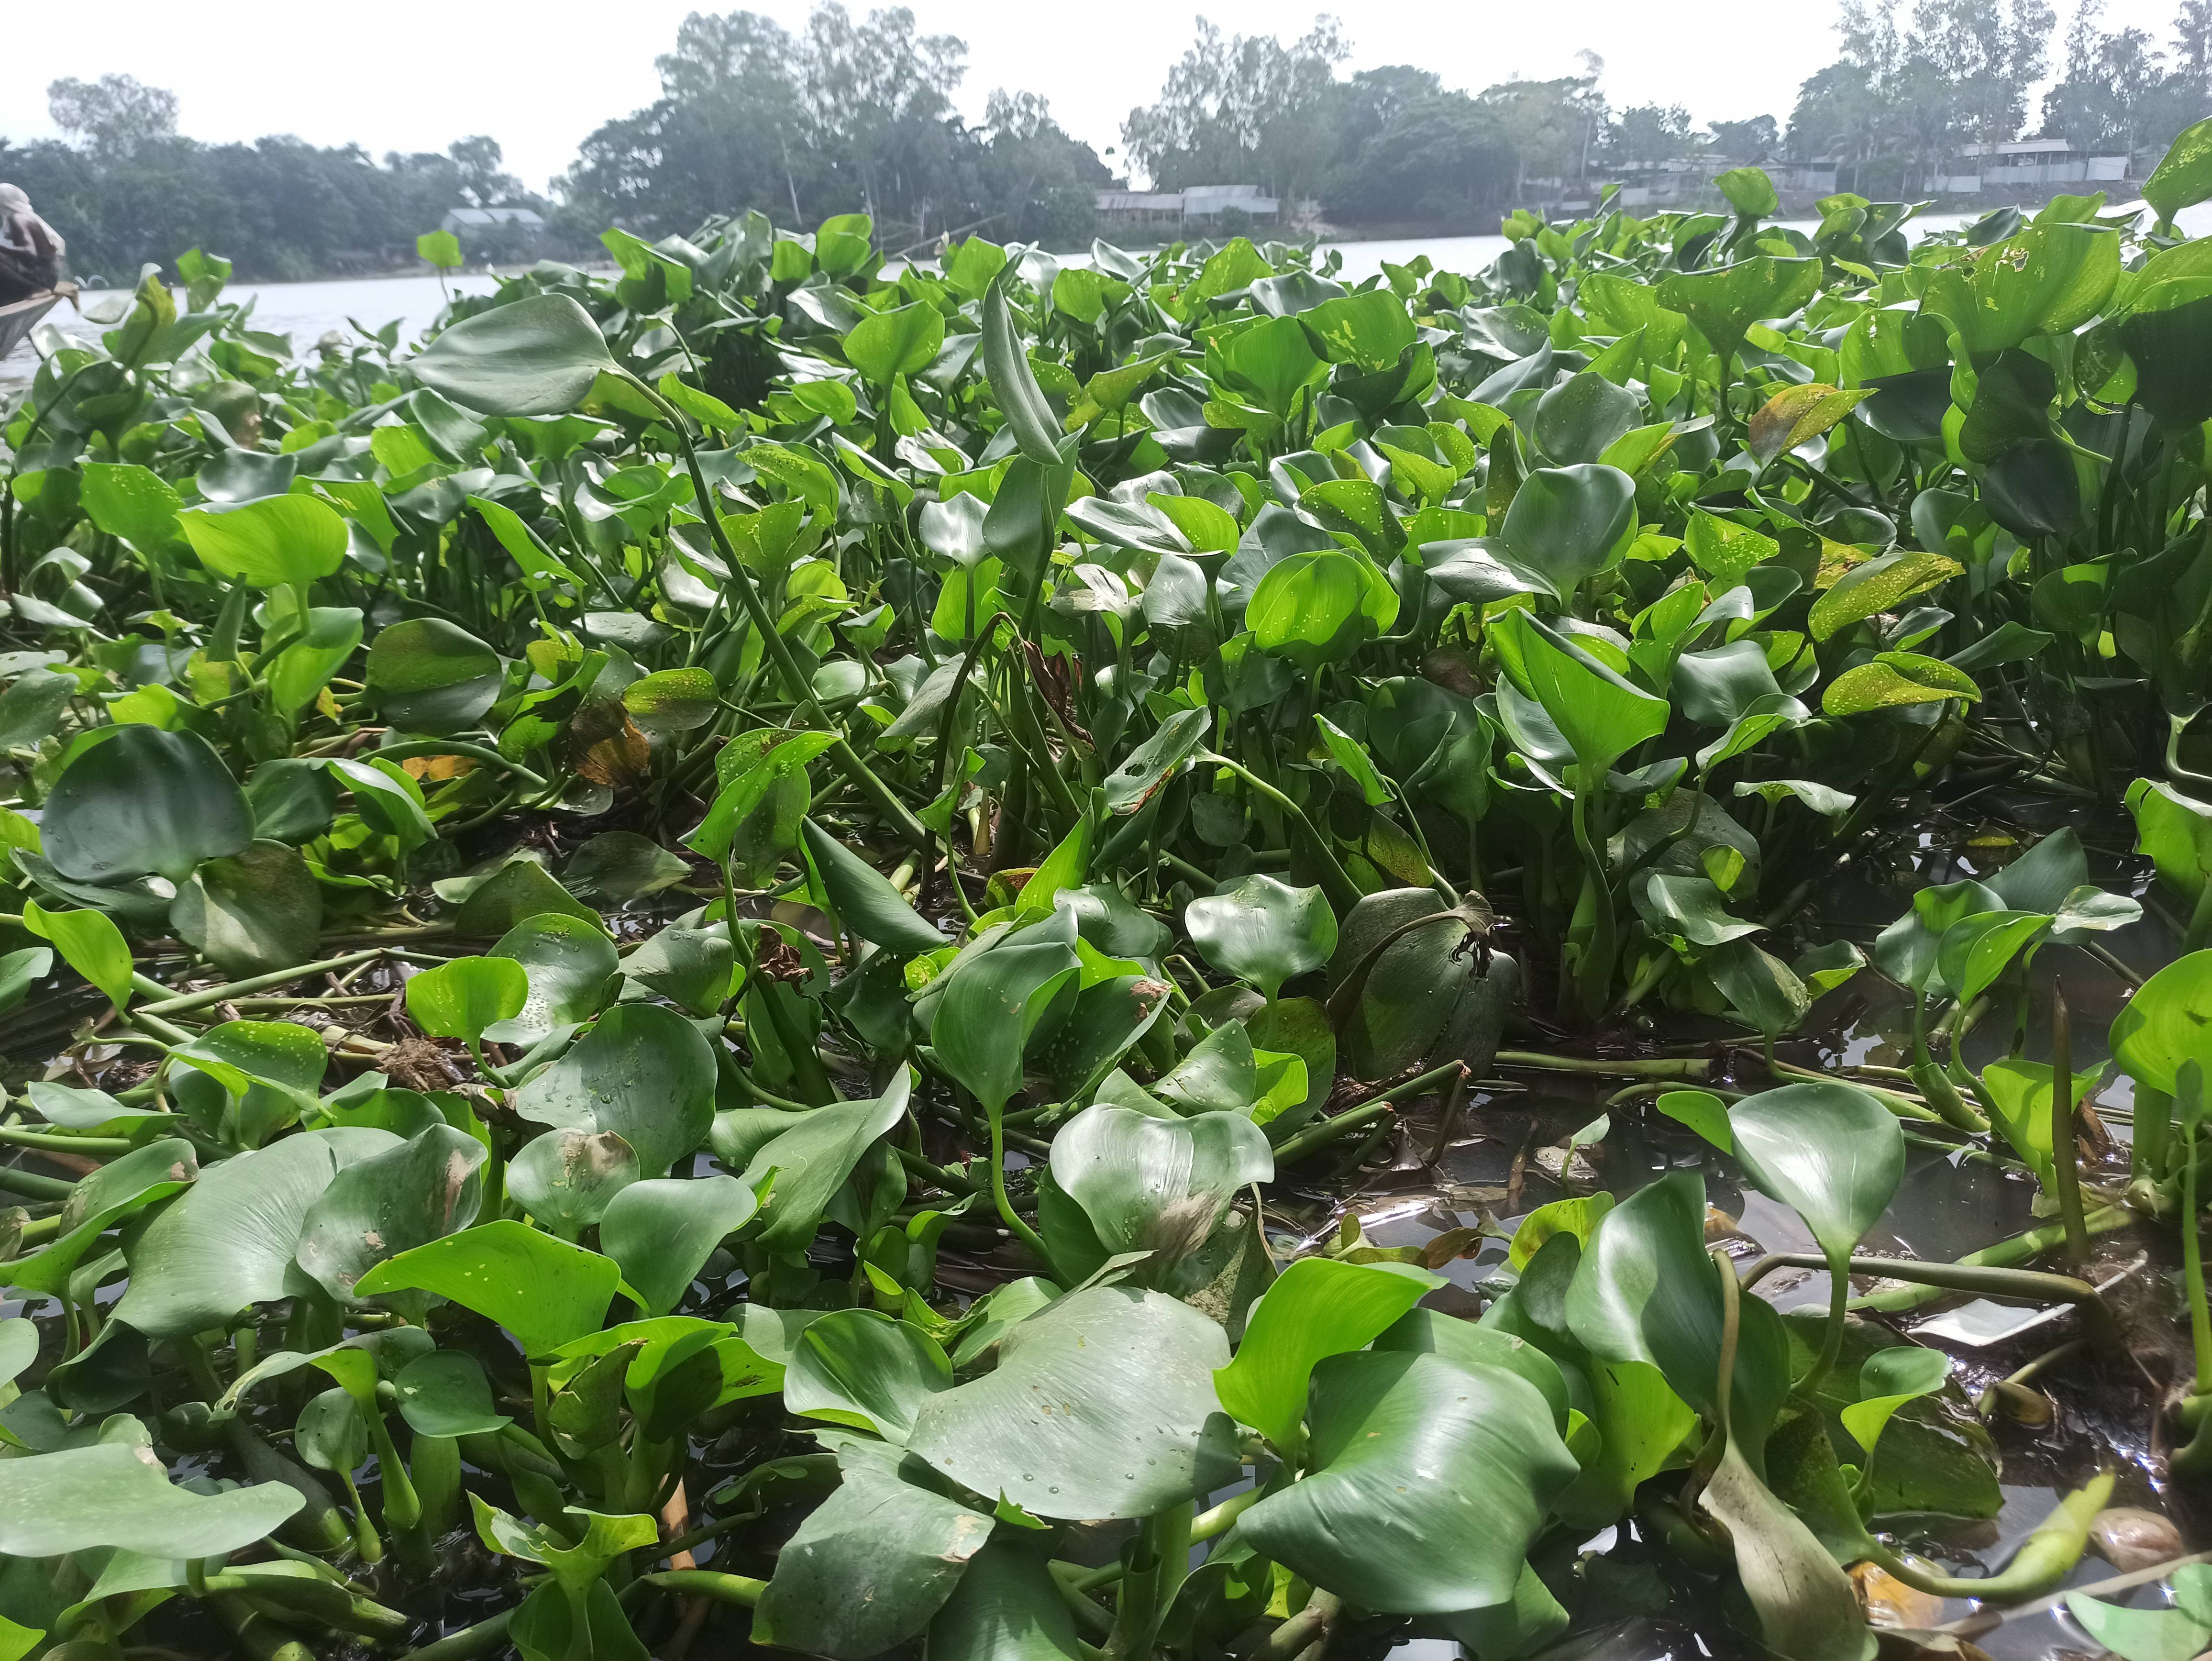
Species: Common Water Hyacinth (Eichornia crassipes)